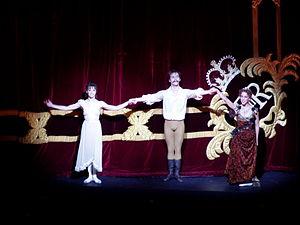
Johan Kobborg est un danseur danois né à Odense le 5 juin 1972.